Jerzy Robert Nowak

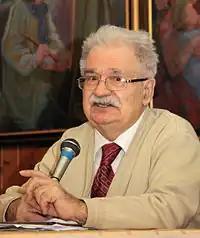
Jerzy Robert Nowak, lecture in the auditorium of the parish of St. Brother Albert, Kraków, 2013

Jerzy Robert Nowak (born 8 September 1940) is a Polish historian, and former columnist in right-wing Catholic media outlets including Nasz Dziennik, Telewizja Trwam, Radio Maryja.